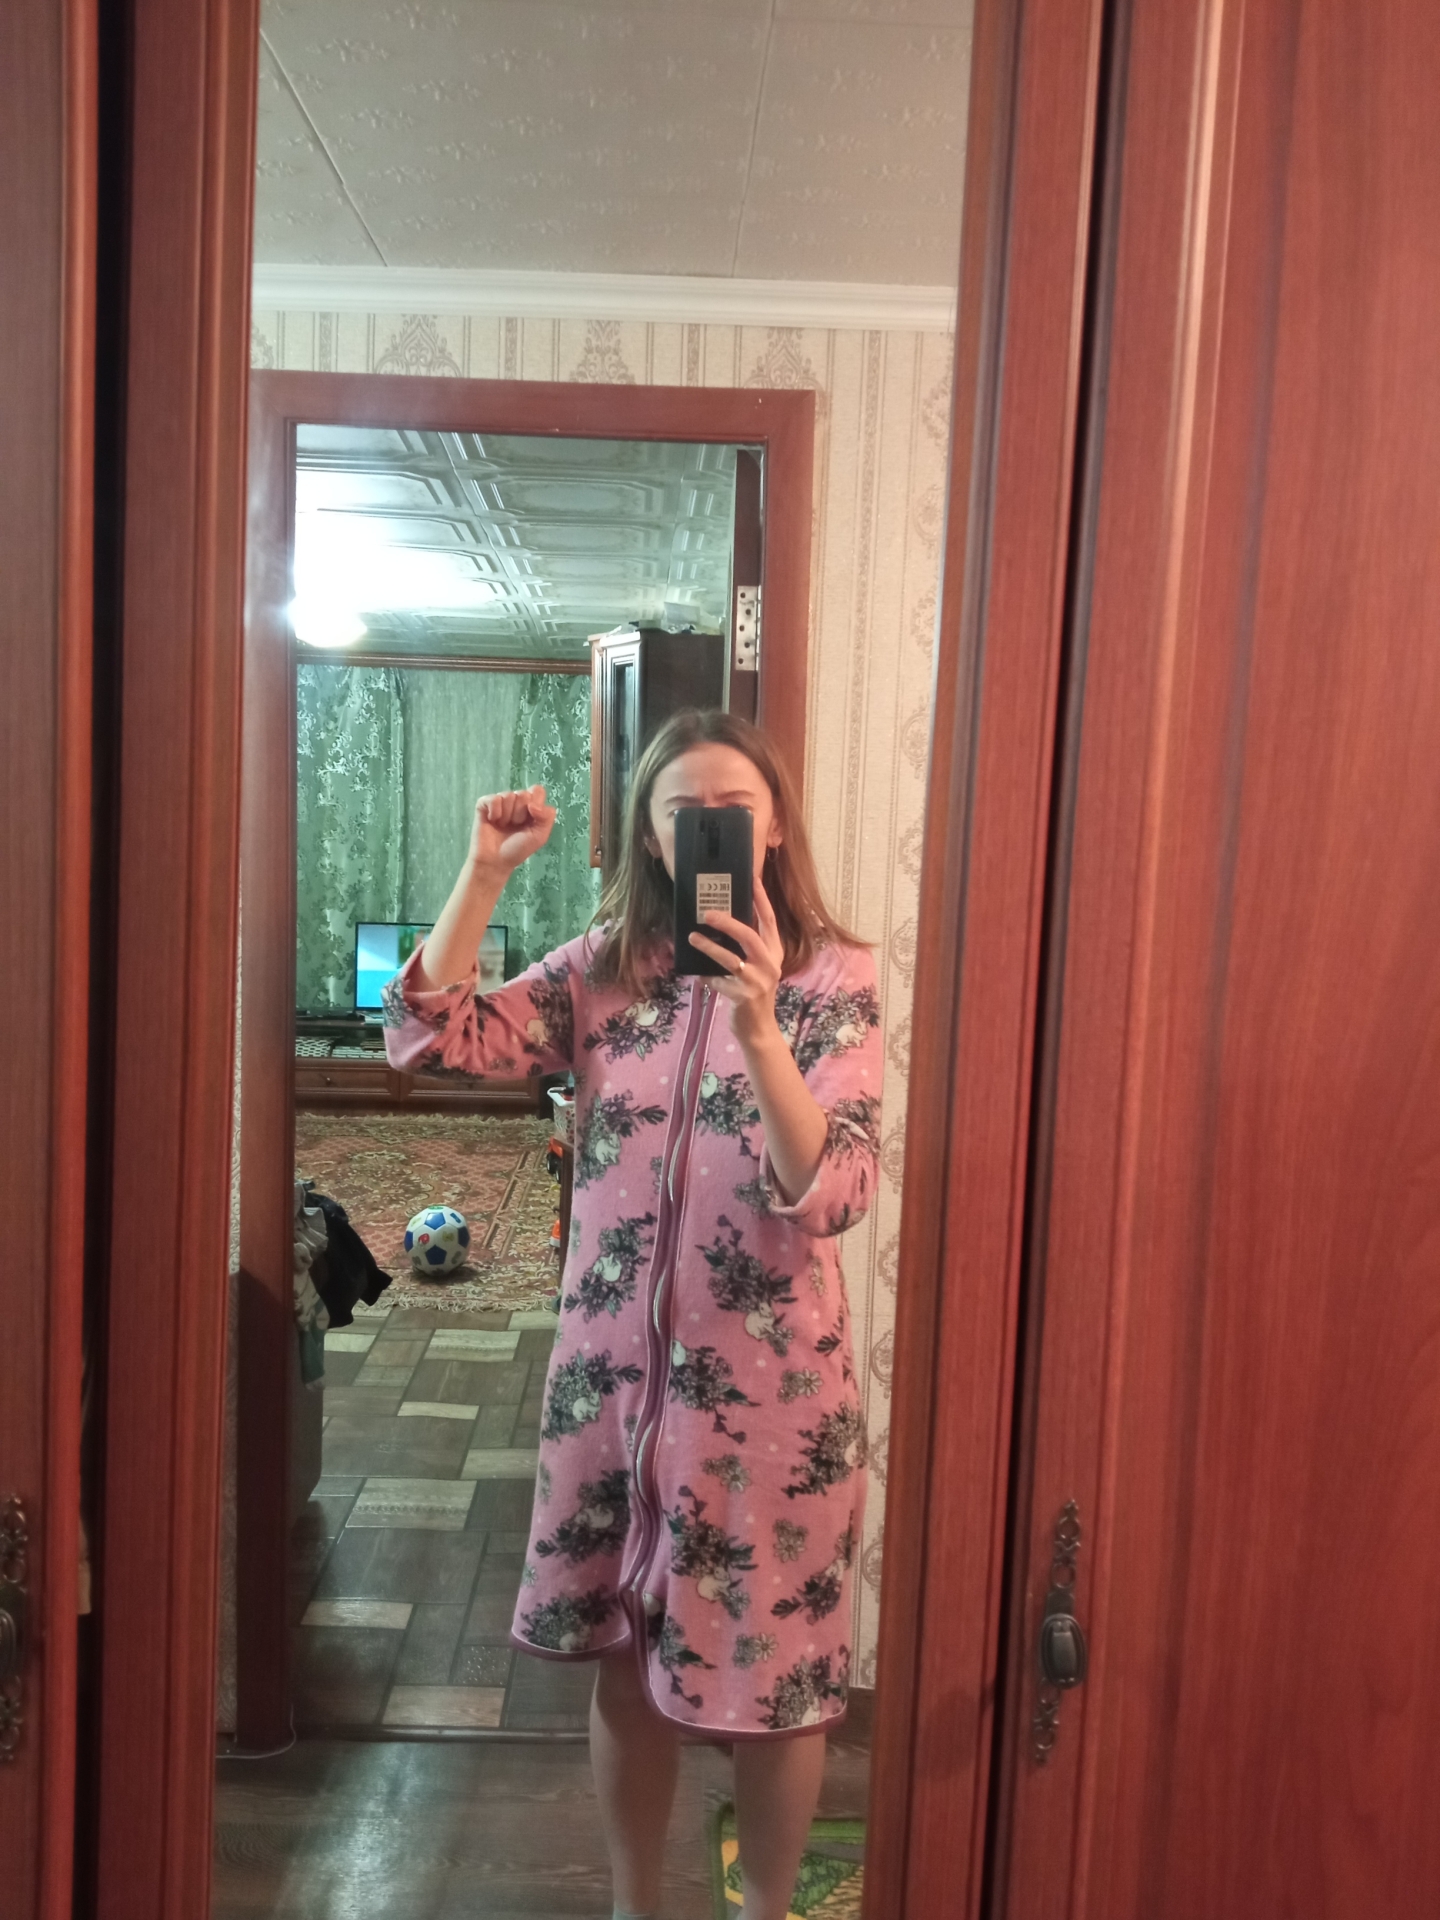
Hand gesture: fist